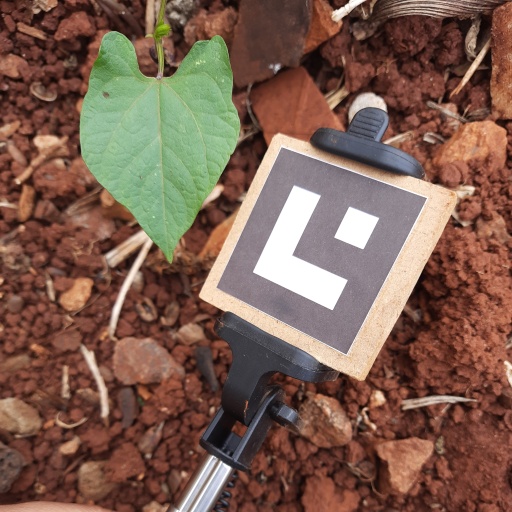
Observations: wavy surface, no eating holes, under shade